Medley Sailing Club

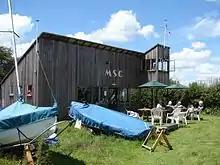
View of Medley Sailing Club.

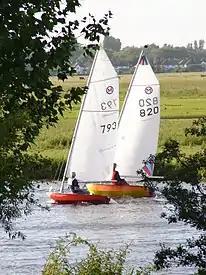
British Moths racing at Medley Sailing Club.

Medley Sailing Club is a dinghy sailing club on the River Thames, situated adjacent to Bossoms Boatyard opposite Port Meadow in Oxford, England.